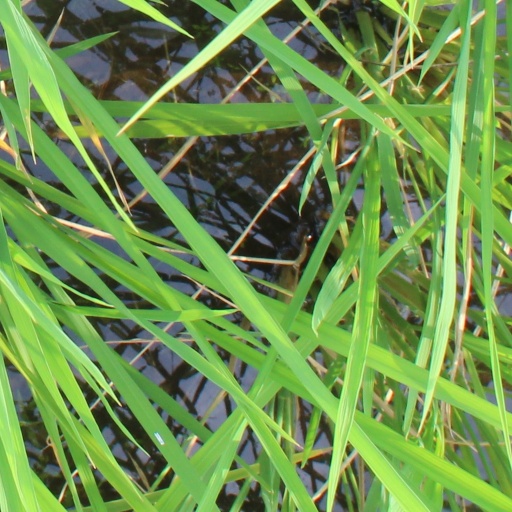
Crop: rice